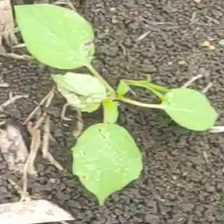
Weed species: Little_Mallow(Malva parviflora)